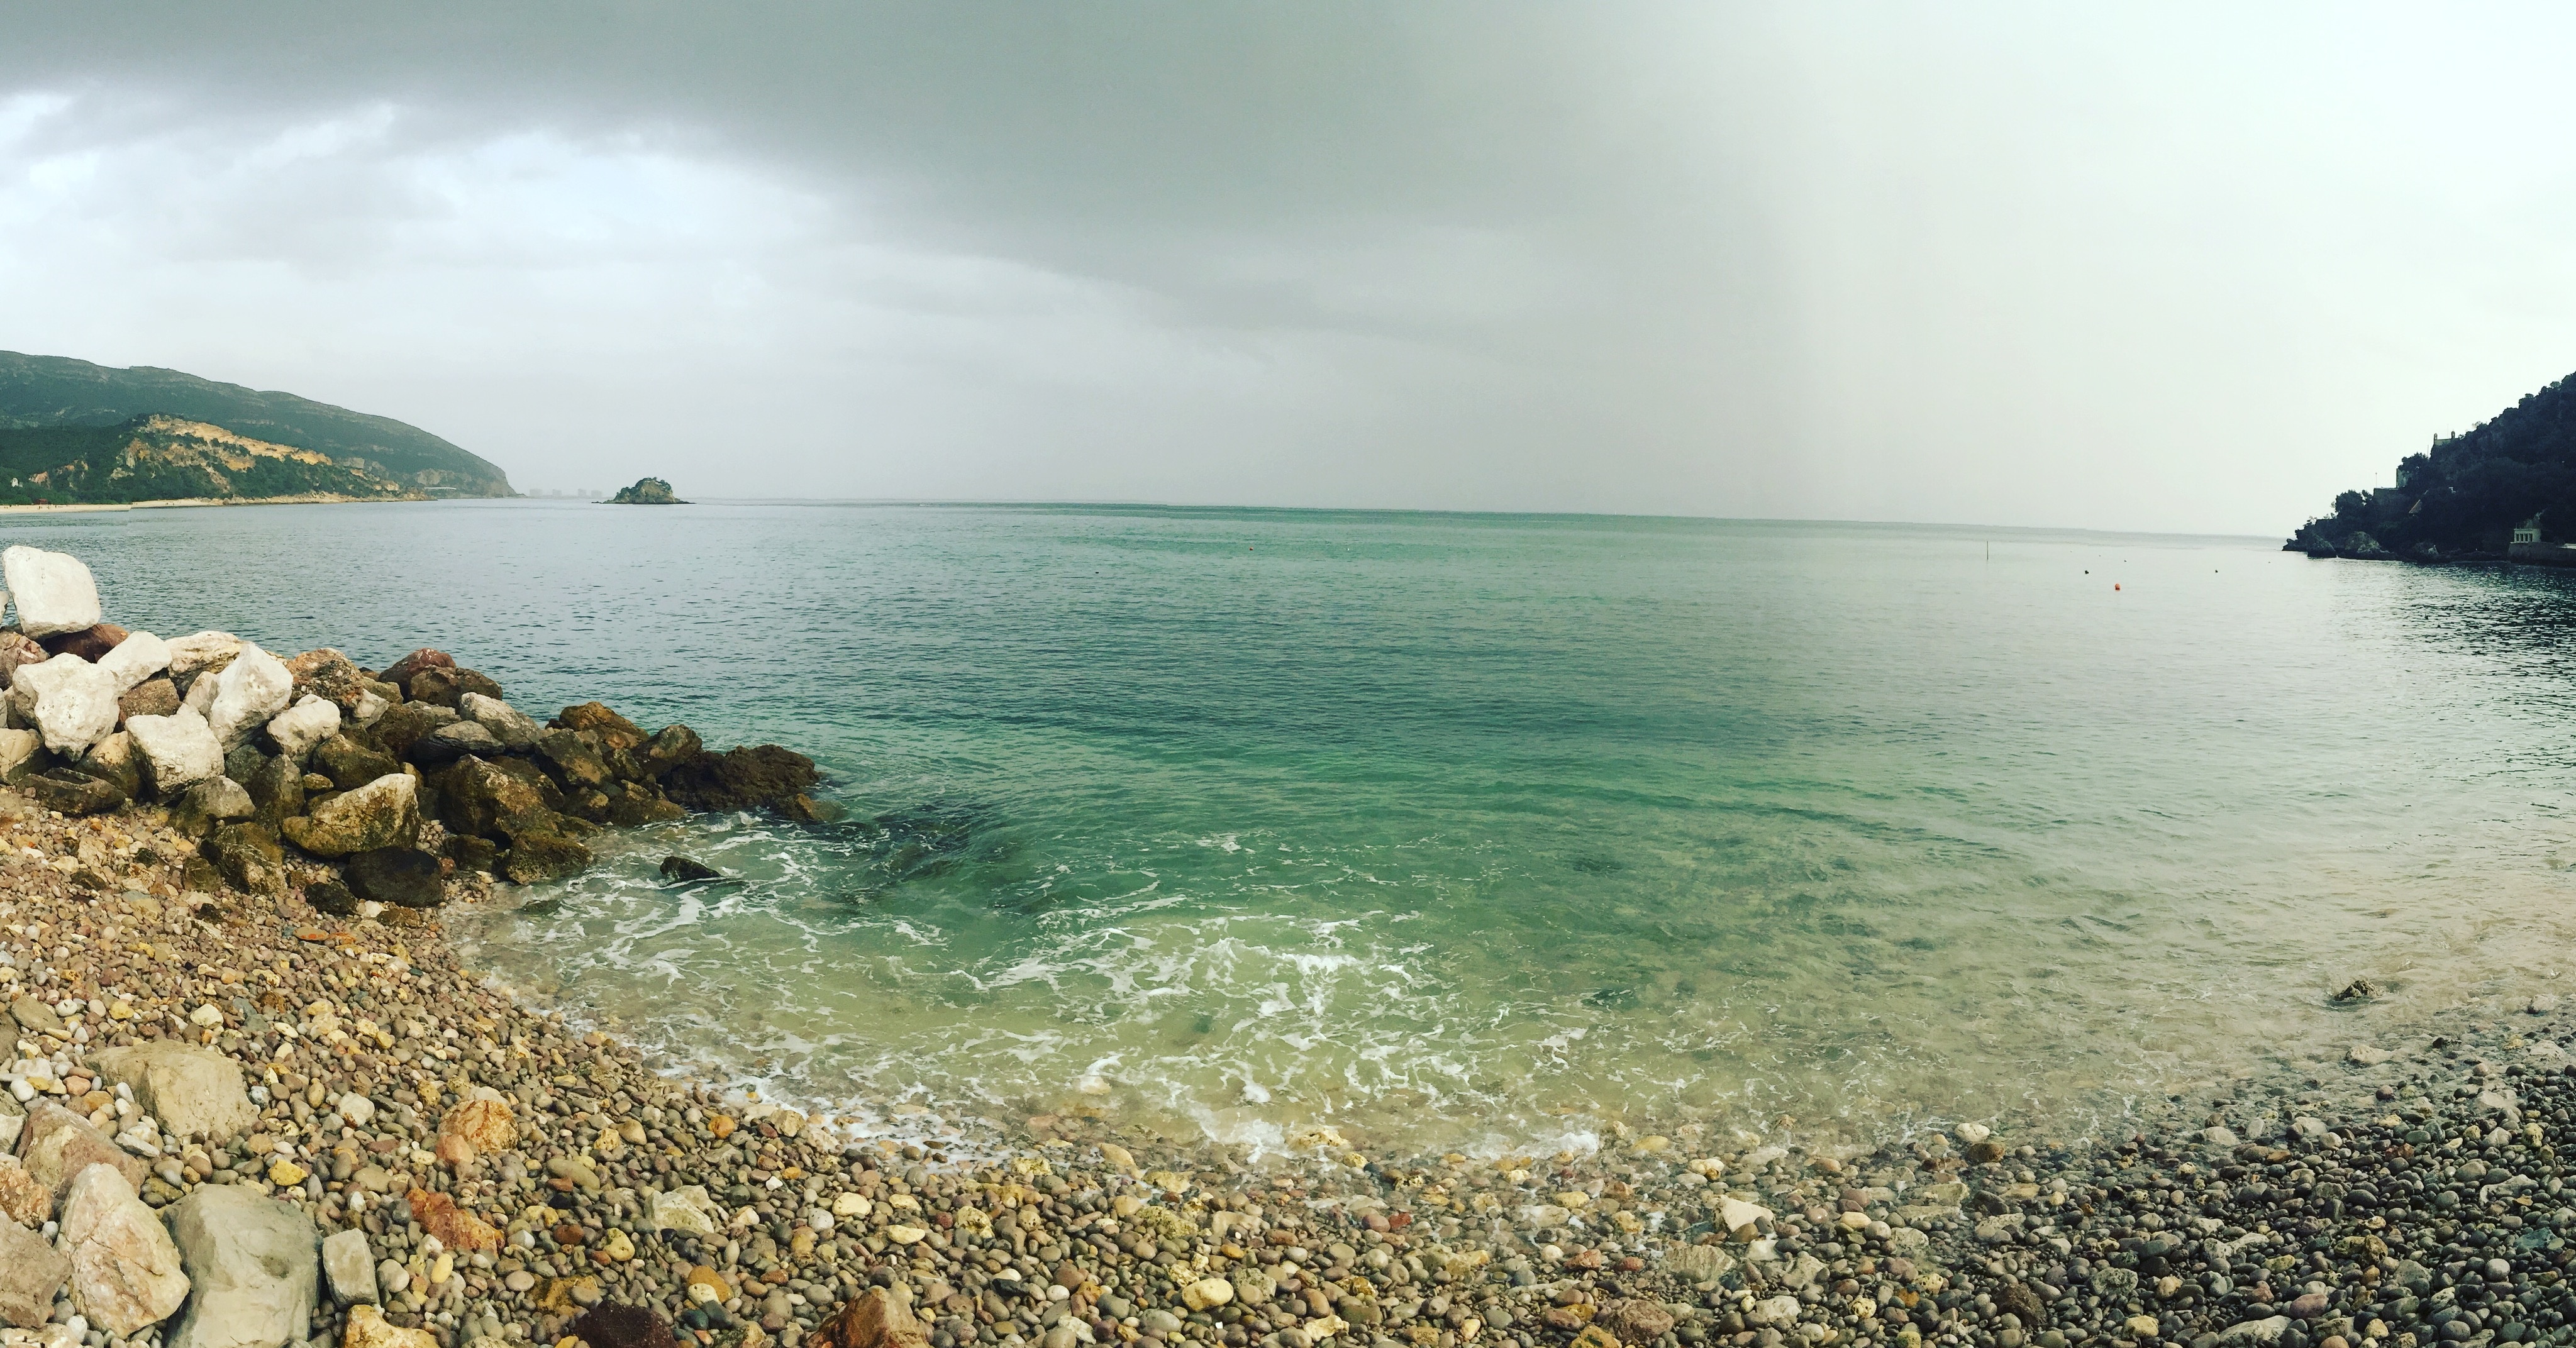
beach, sea, coast, rock, ocean, shore, wave, cliff, cove, bay, island, terrain, body of water, cape, islet, wind wave